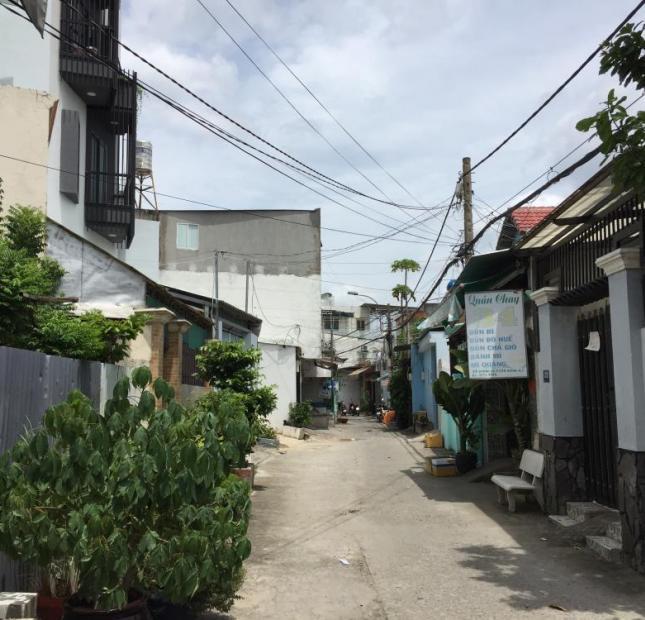
chiếc ghế đá nằm phía bên phải của con hẻm